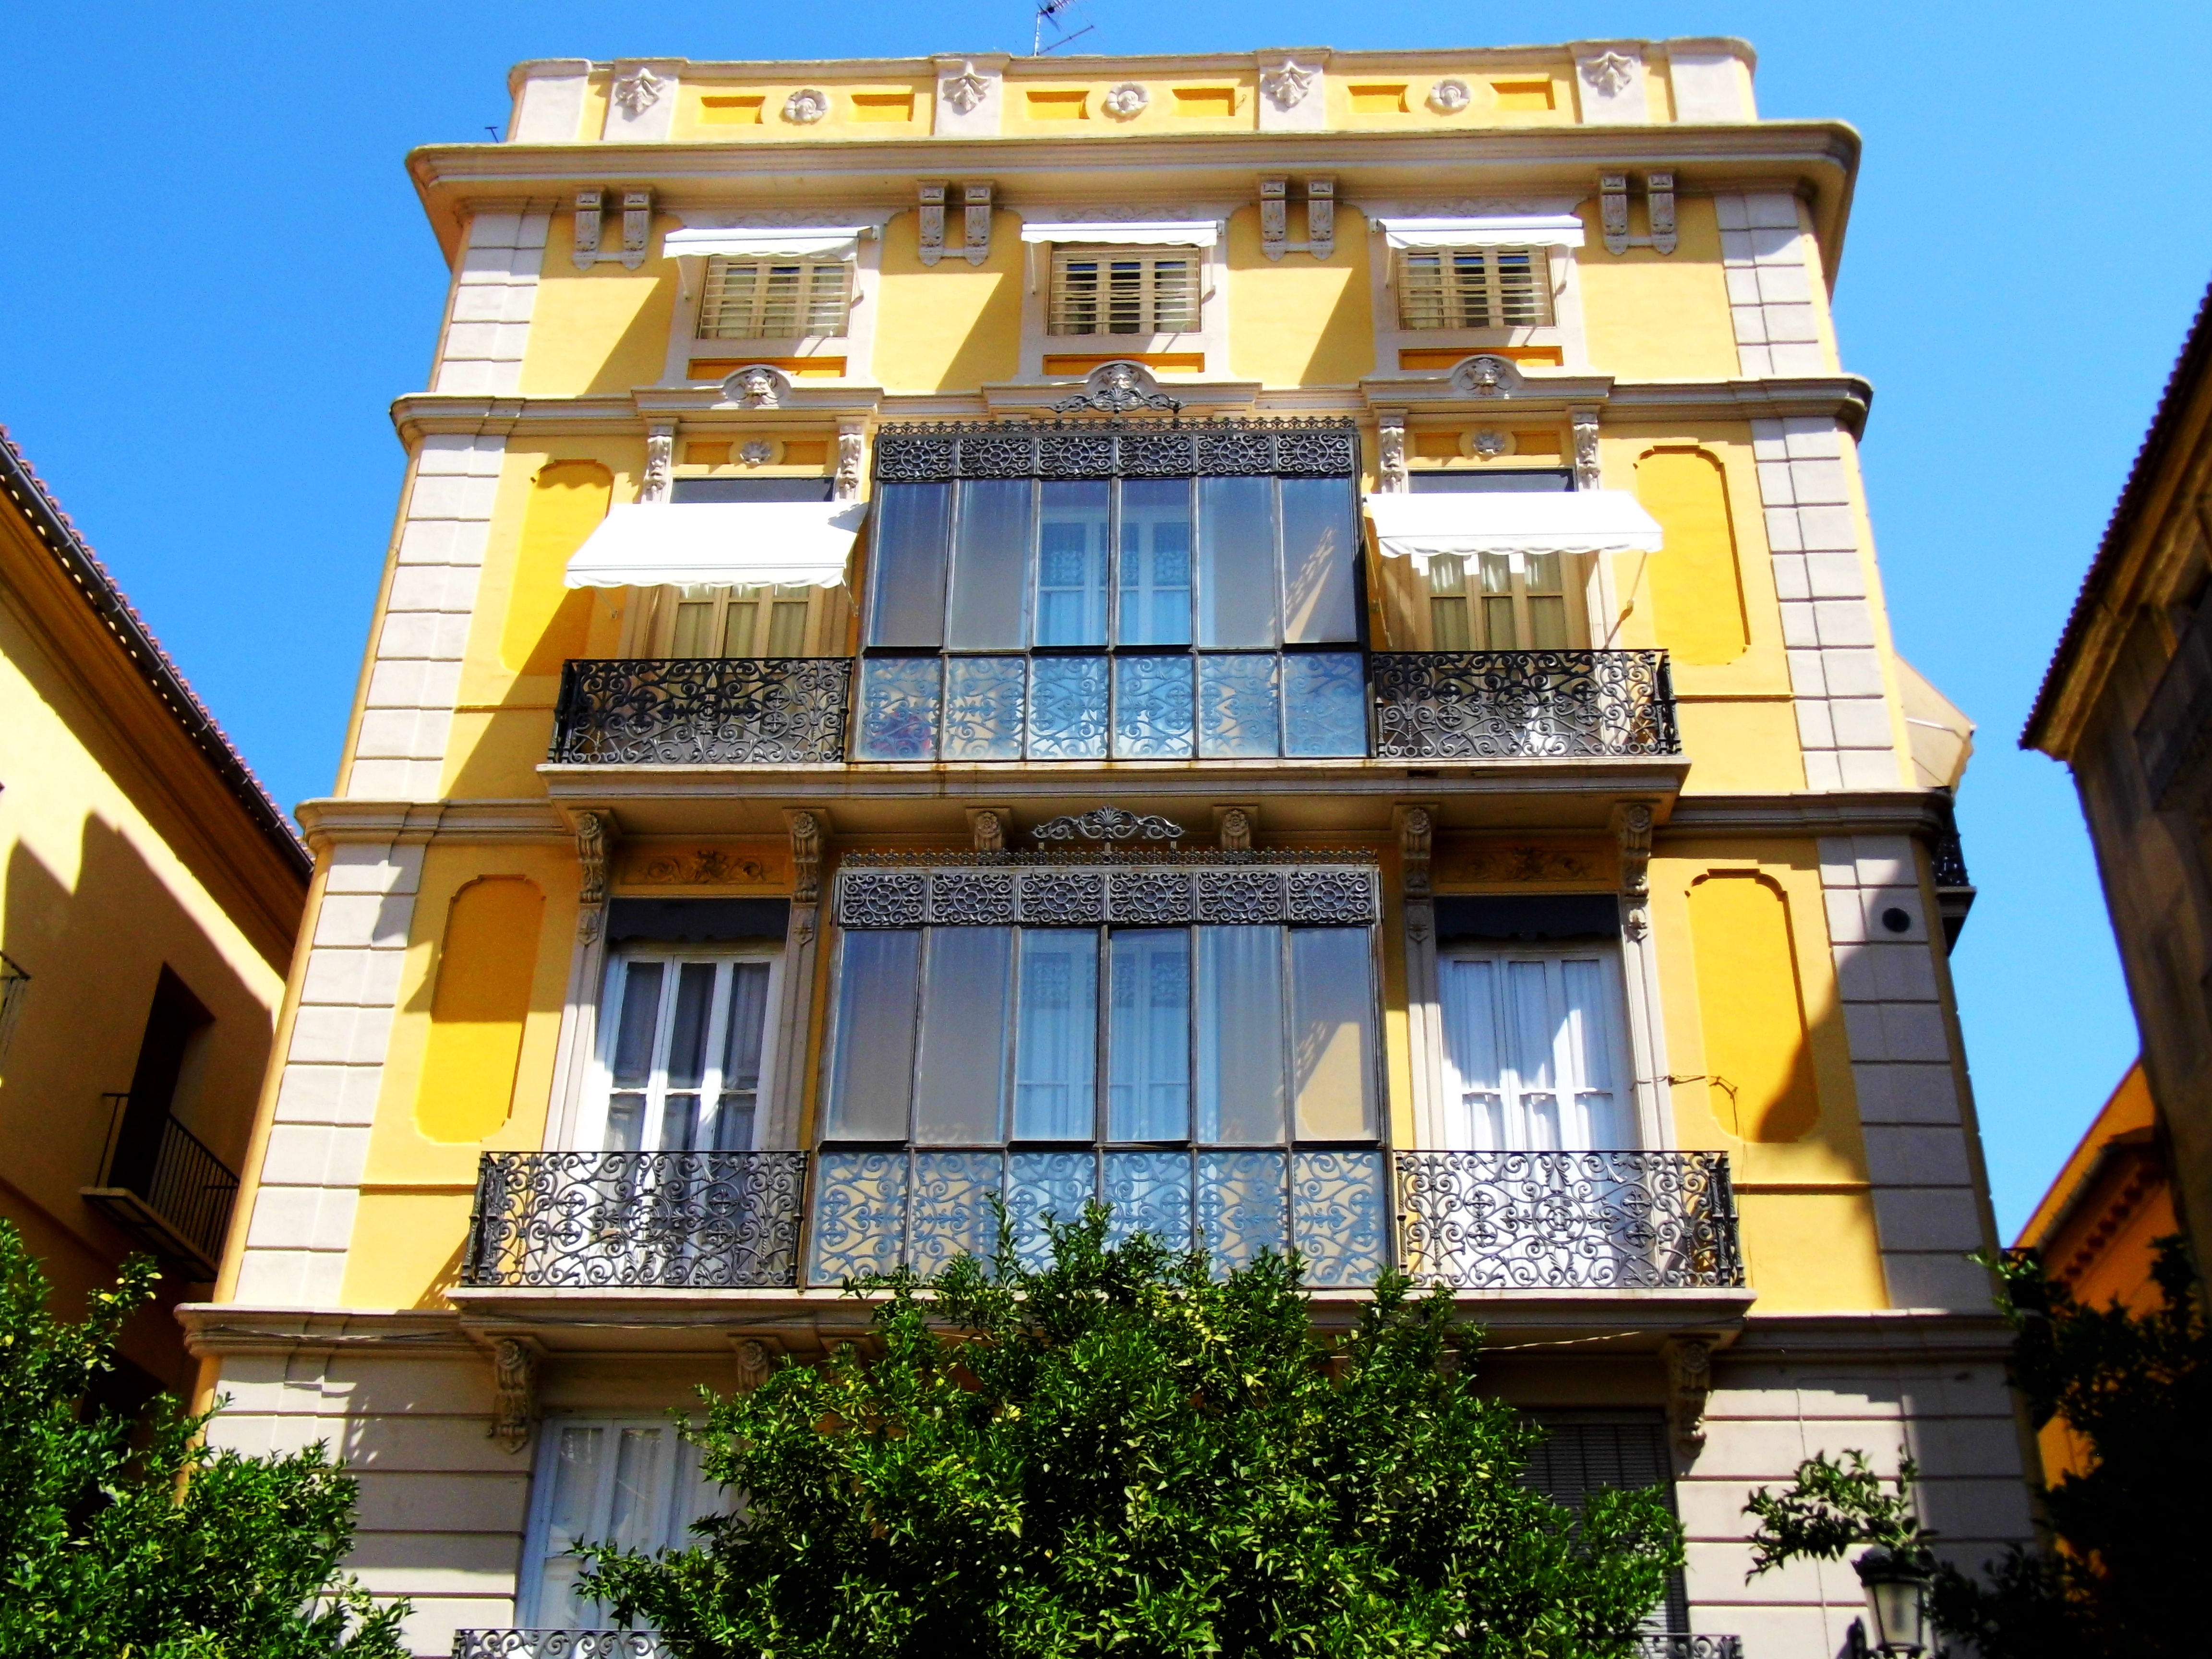
architecture, villa, mansion, house, building, palace, home, balcony, facade, property, apartment, resort, valencia, estate, espana, condominium, neighbourhood, real estate, residential area, casa antigua